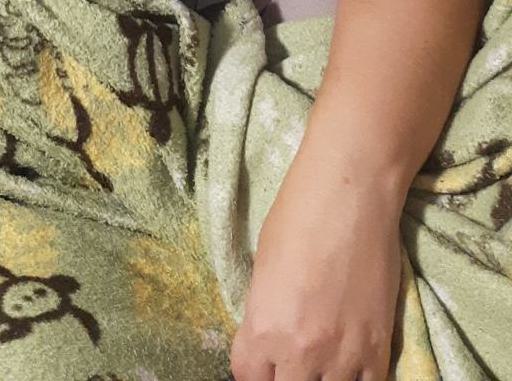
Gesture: no_gesture